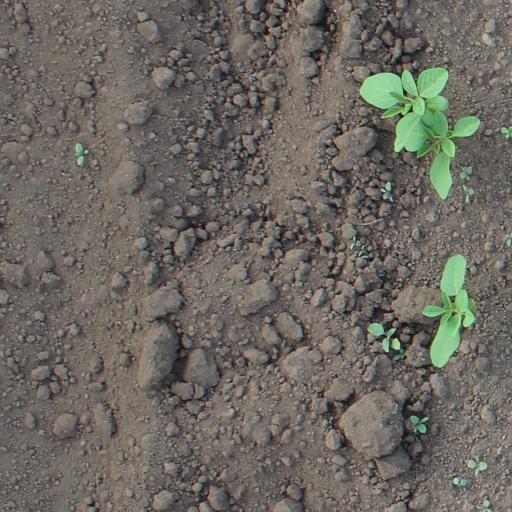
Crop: soybean